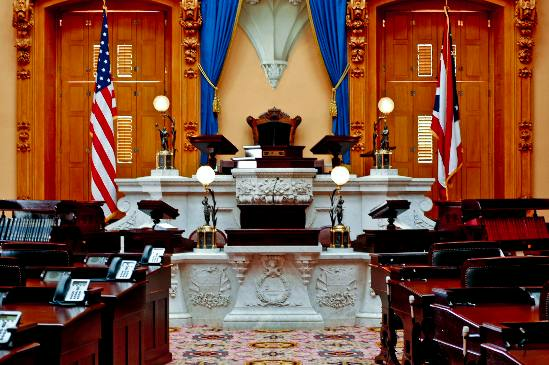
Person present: No